Rabati Malik

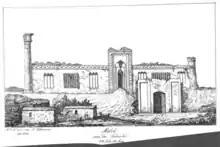
An image of Raboti Malik and nearby buildings by Alexander Lehmann in 1841 (early depiction of the Raboti Malik Caravanserai)

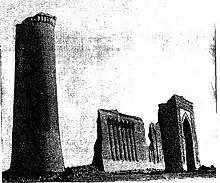
A picture of the Rabati Malik Caravanserai taken before 1935

In 1841-42, the Caravanserai Rabati Malik was explored by an expedition led by engineers Butenev and Bogoslovsky. The expedition also began to write the first scientific books dedicated to this structure. The first and relatively comprehensive description of the building was compiled by the naturalist Alexander Leman. Leman also created sketches of the external appearance of the building. From these sketches, it is evident that the southern facade is well-preserved and framed by an external wall with an arched entrance. Another participant in the expedition was the orientalist Nikolay Khanikov, who provided a brief description of the building.